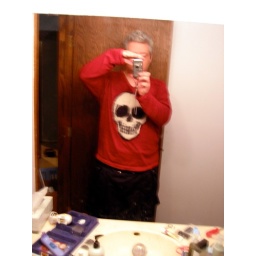
Skull shirt in mirror